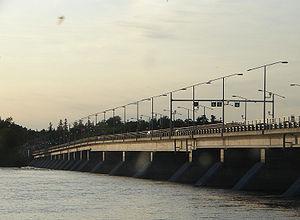
Le Pont Champlain est un pont qui traverse la rivière des Outaouais environ 5 km à l'ouest de la Colline du Parlement reliant les villes de Gatineau, au Québec et la capitale canadienne d'Ottawa, en Ontario. Il est le plus à l'ouest des 5 ponts qui relient ces deux villes.